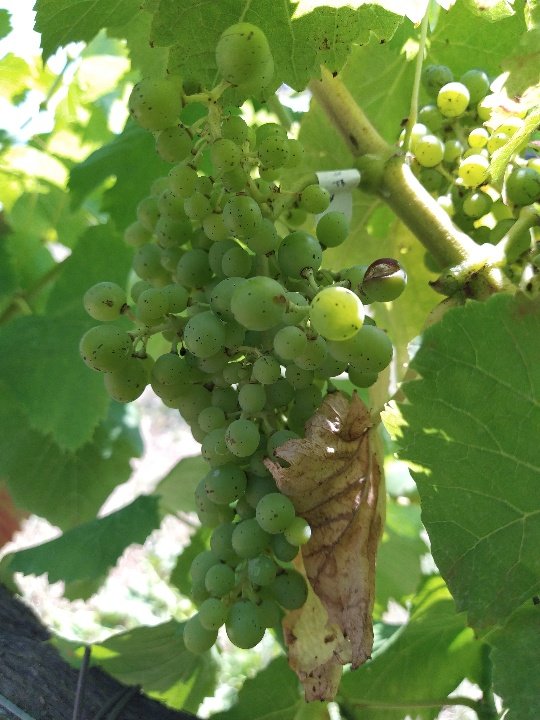
Berries visible: 86
Grape clusters: 2